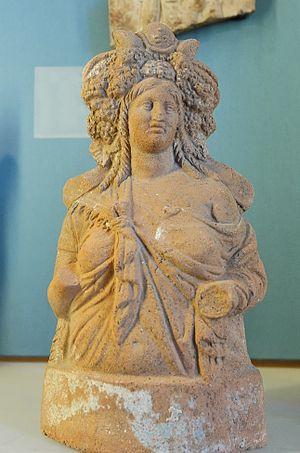
Isis-Aphrodite. Terre cuite, Égypte ptolémaïque.